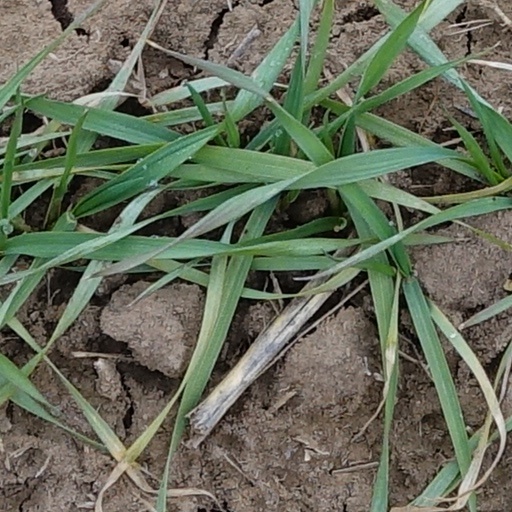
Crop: wheat